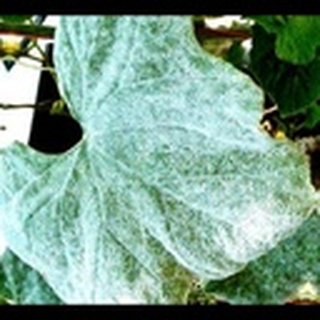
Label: cotton_powdery_mildew